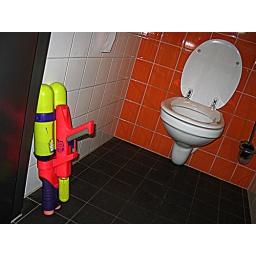
It's amazing what you can find in the toilet in our office building (RTV Utrecht).